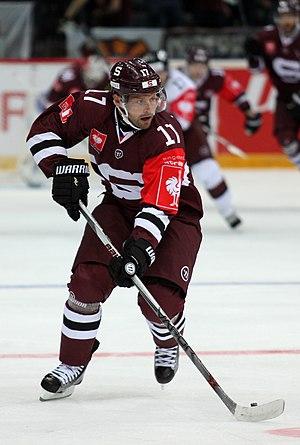
Jaroslav Hlinka (P 17).